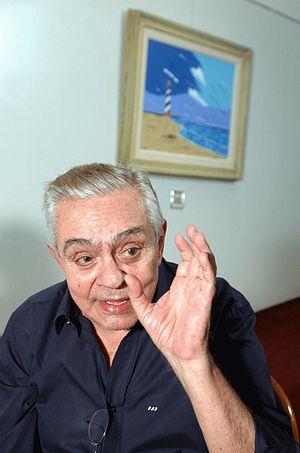
Chico Anysio, de son véritable nom Francisco Anysio de Oliveira Paula Filho, est un humoriste et acteur de cinéma et de télévision brésilien. Il est aussi peintre et auteur d’ouvrages humoristiques. Il est, avec Chacrinha et Silvio Santos, un des personnages les plus connus de la télévision brésilienne.